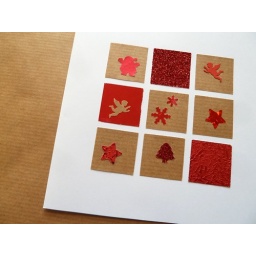
Inchies christmas card in brown and red